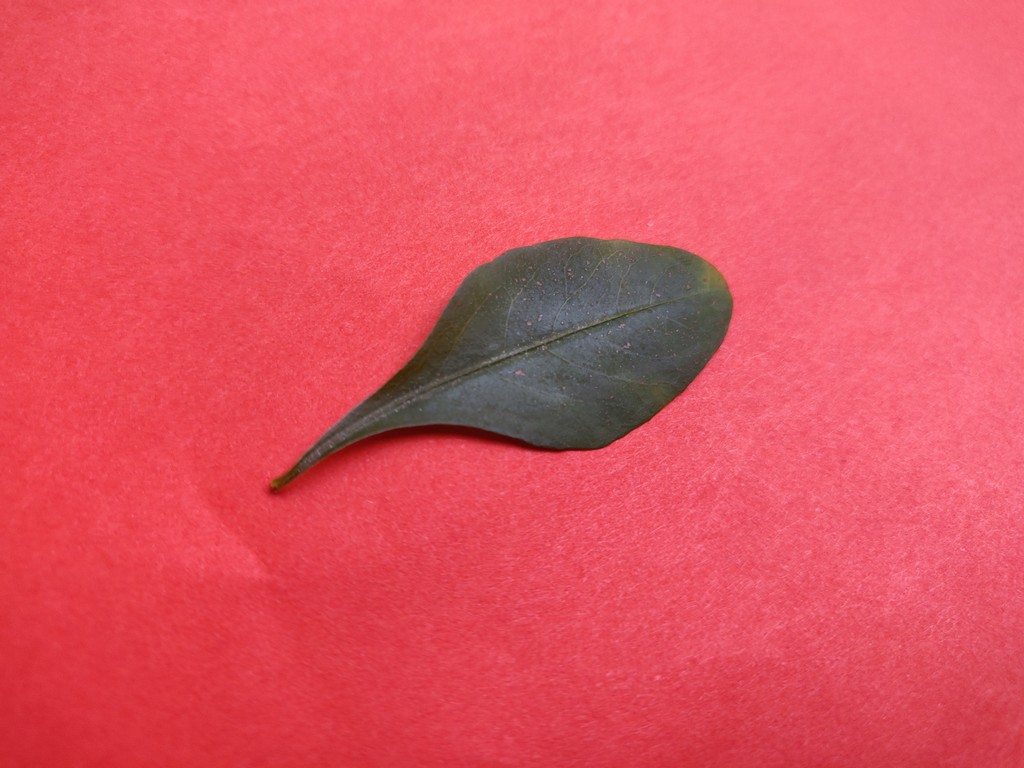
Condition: Unhealthy
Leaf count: single
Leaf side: front